Surface 2

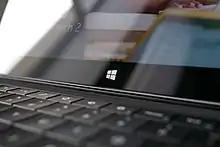
Detail of the front of the device with the Type Cover accessory attached.

Updated versions of the Surface's cover accessories are available for the Surface 2; the Touch Cover 2 and Type Cover 2 are slightly thinner than the previous versions and now include a "dynamic" backlight system. The Touch Cover 2 has over 1,092 sensors on it compared to just 80 on the original Touch Cover. The keyswitch length of the Type Cover 2 have been reduced from 2.5 mm to 1.5 mm. A new Power Cover accessory was also available to add 30 Wh additional battery capacity to the device. Accompanying the Touch Cover 2 and Type Cover 2 was a wireless adapter that allows them to be connected up to 30 feet away via Bluetooth. An updated kickstand can now be tilted at a 55-degree angle alongside the original 22-degree angle. During its unveiling, Microsoft also showcased the Music Cover; a variation of the Touch Cover that serves as a DJ mixer with playback controls, a 16-button sampler, and three sliders. While mainstream public release has been announced, it will be distributed to musicians through the "Surface Remix Project" campaign.